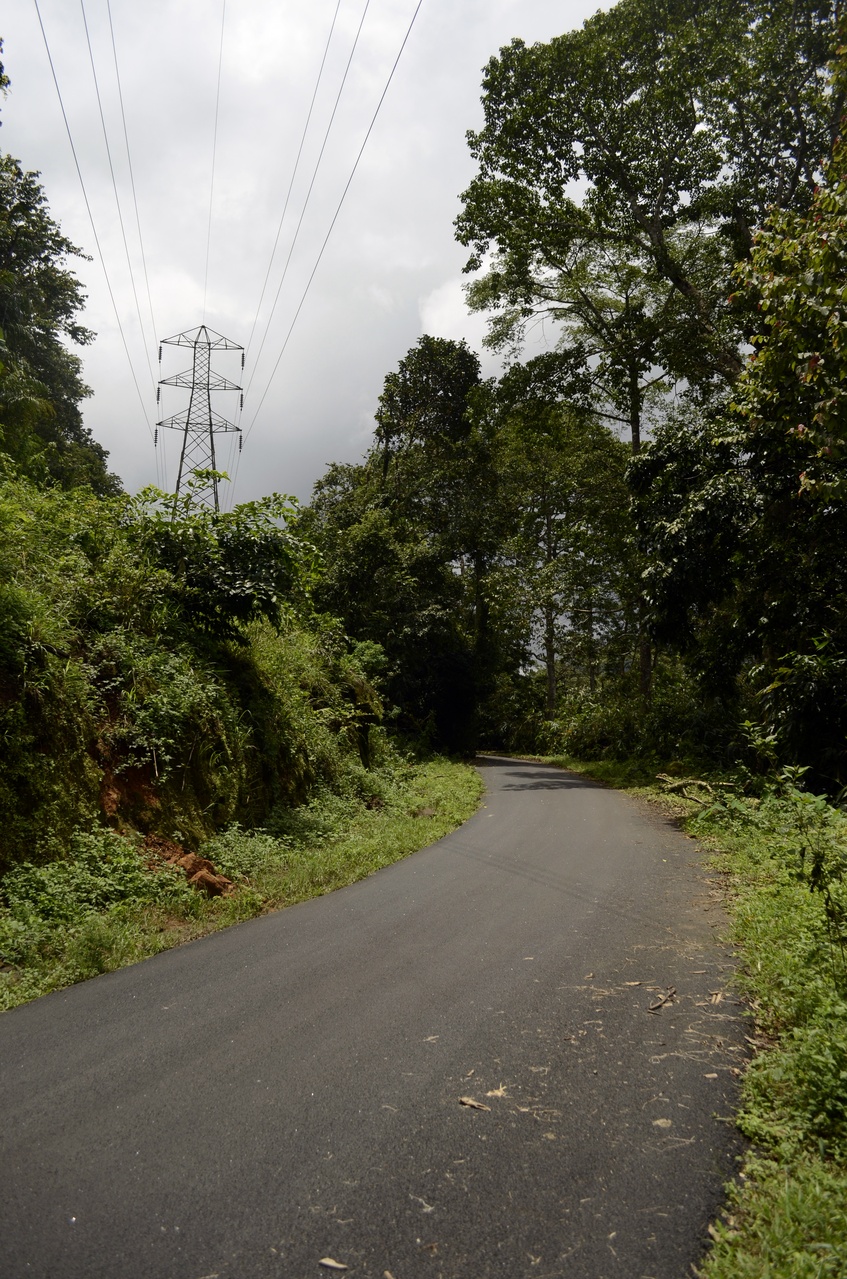
Road and powerline through the forest, Anaimalai Hills, Southern Western Ghats